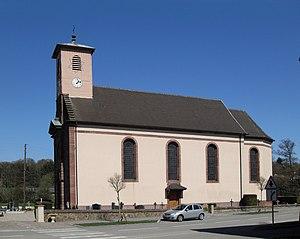
L'église Saint-Vincent à Soppe-le-Bas